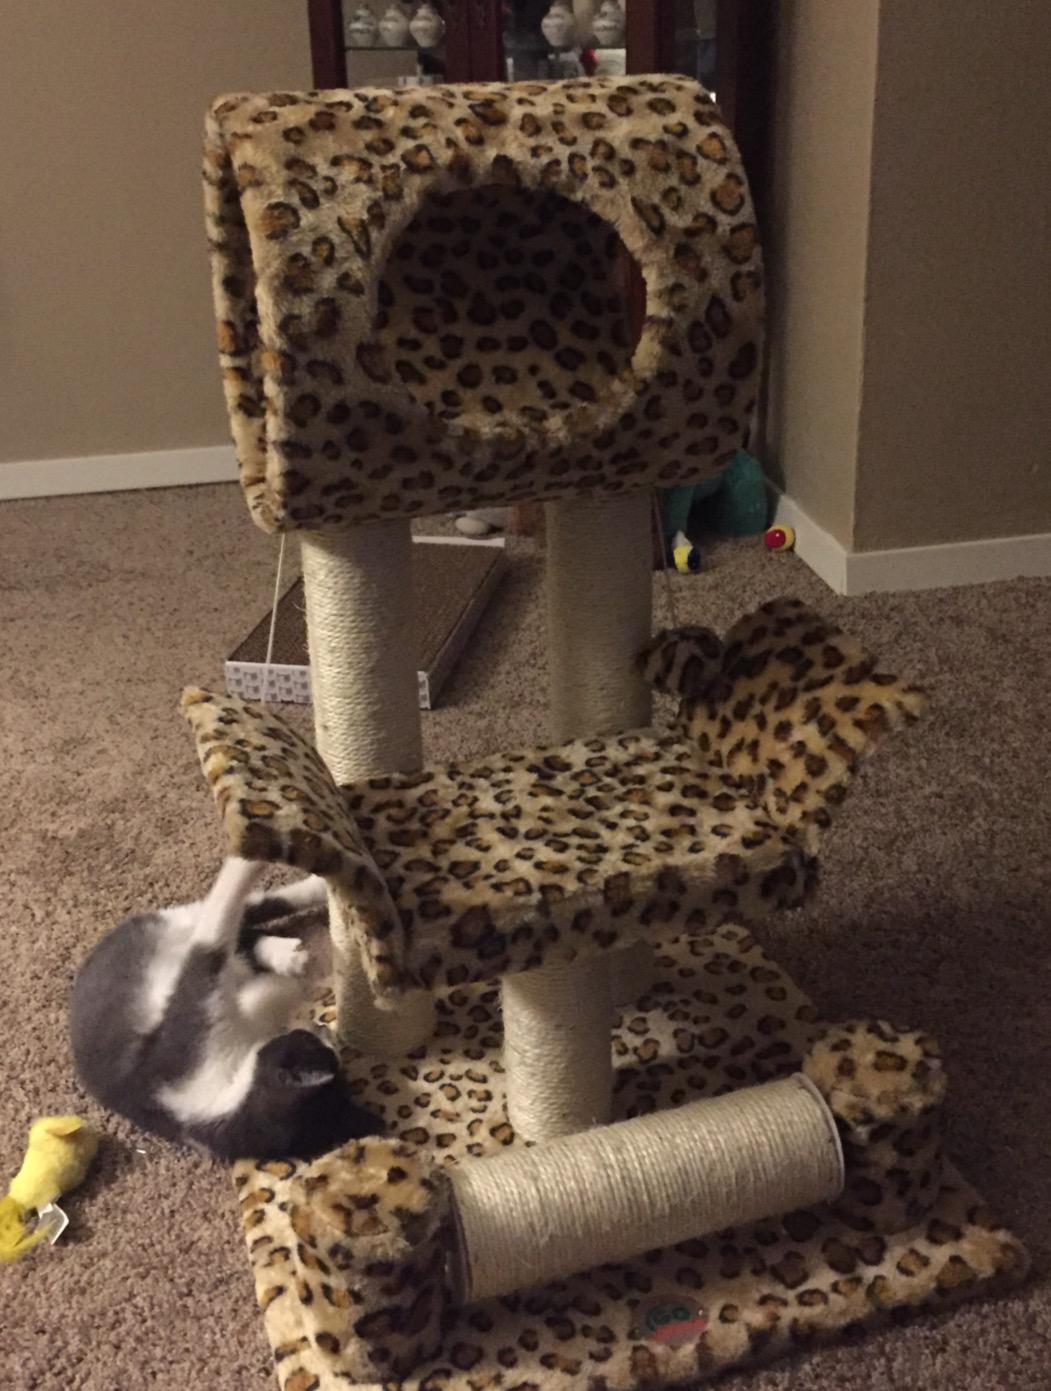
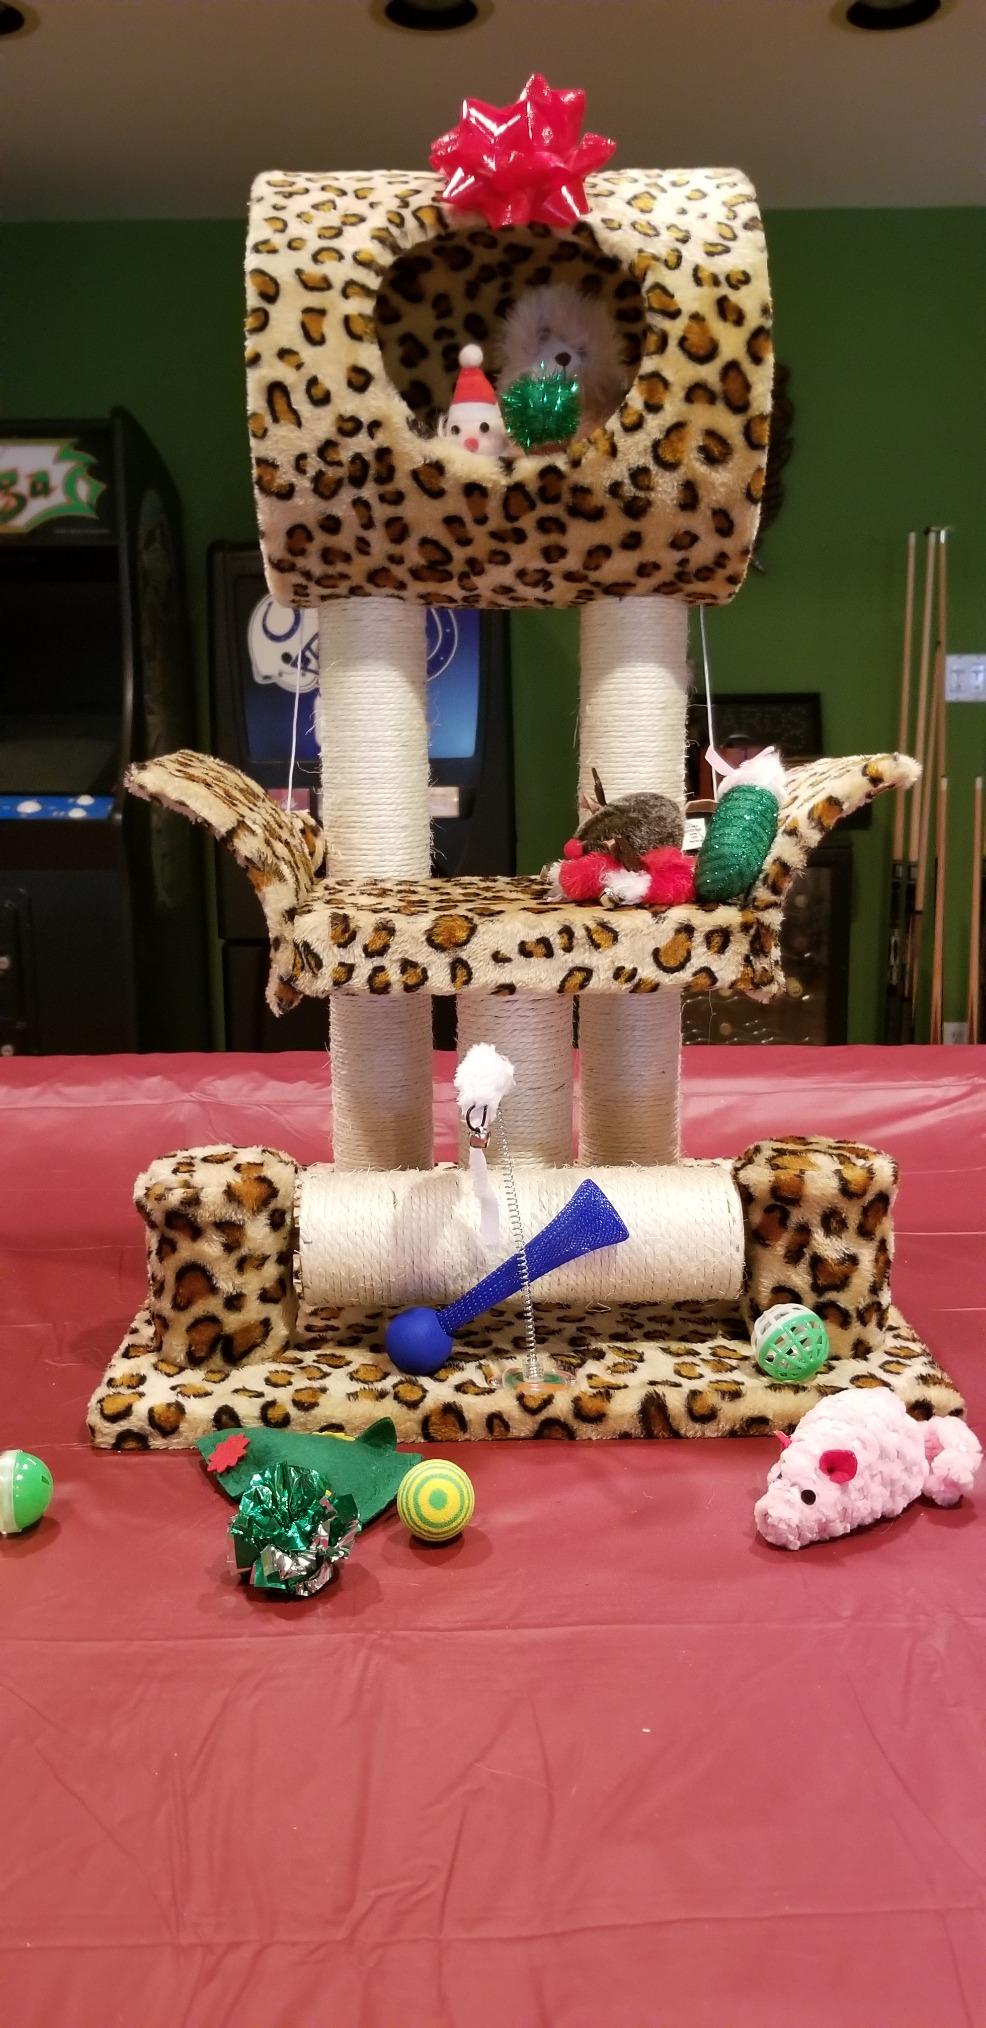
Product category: items_cat tree
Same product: yes